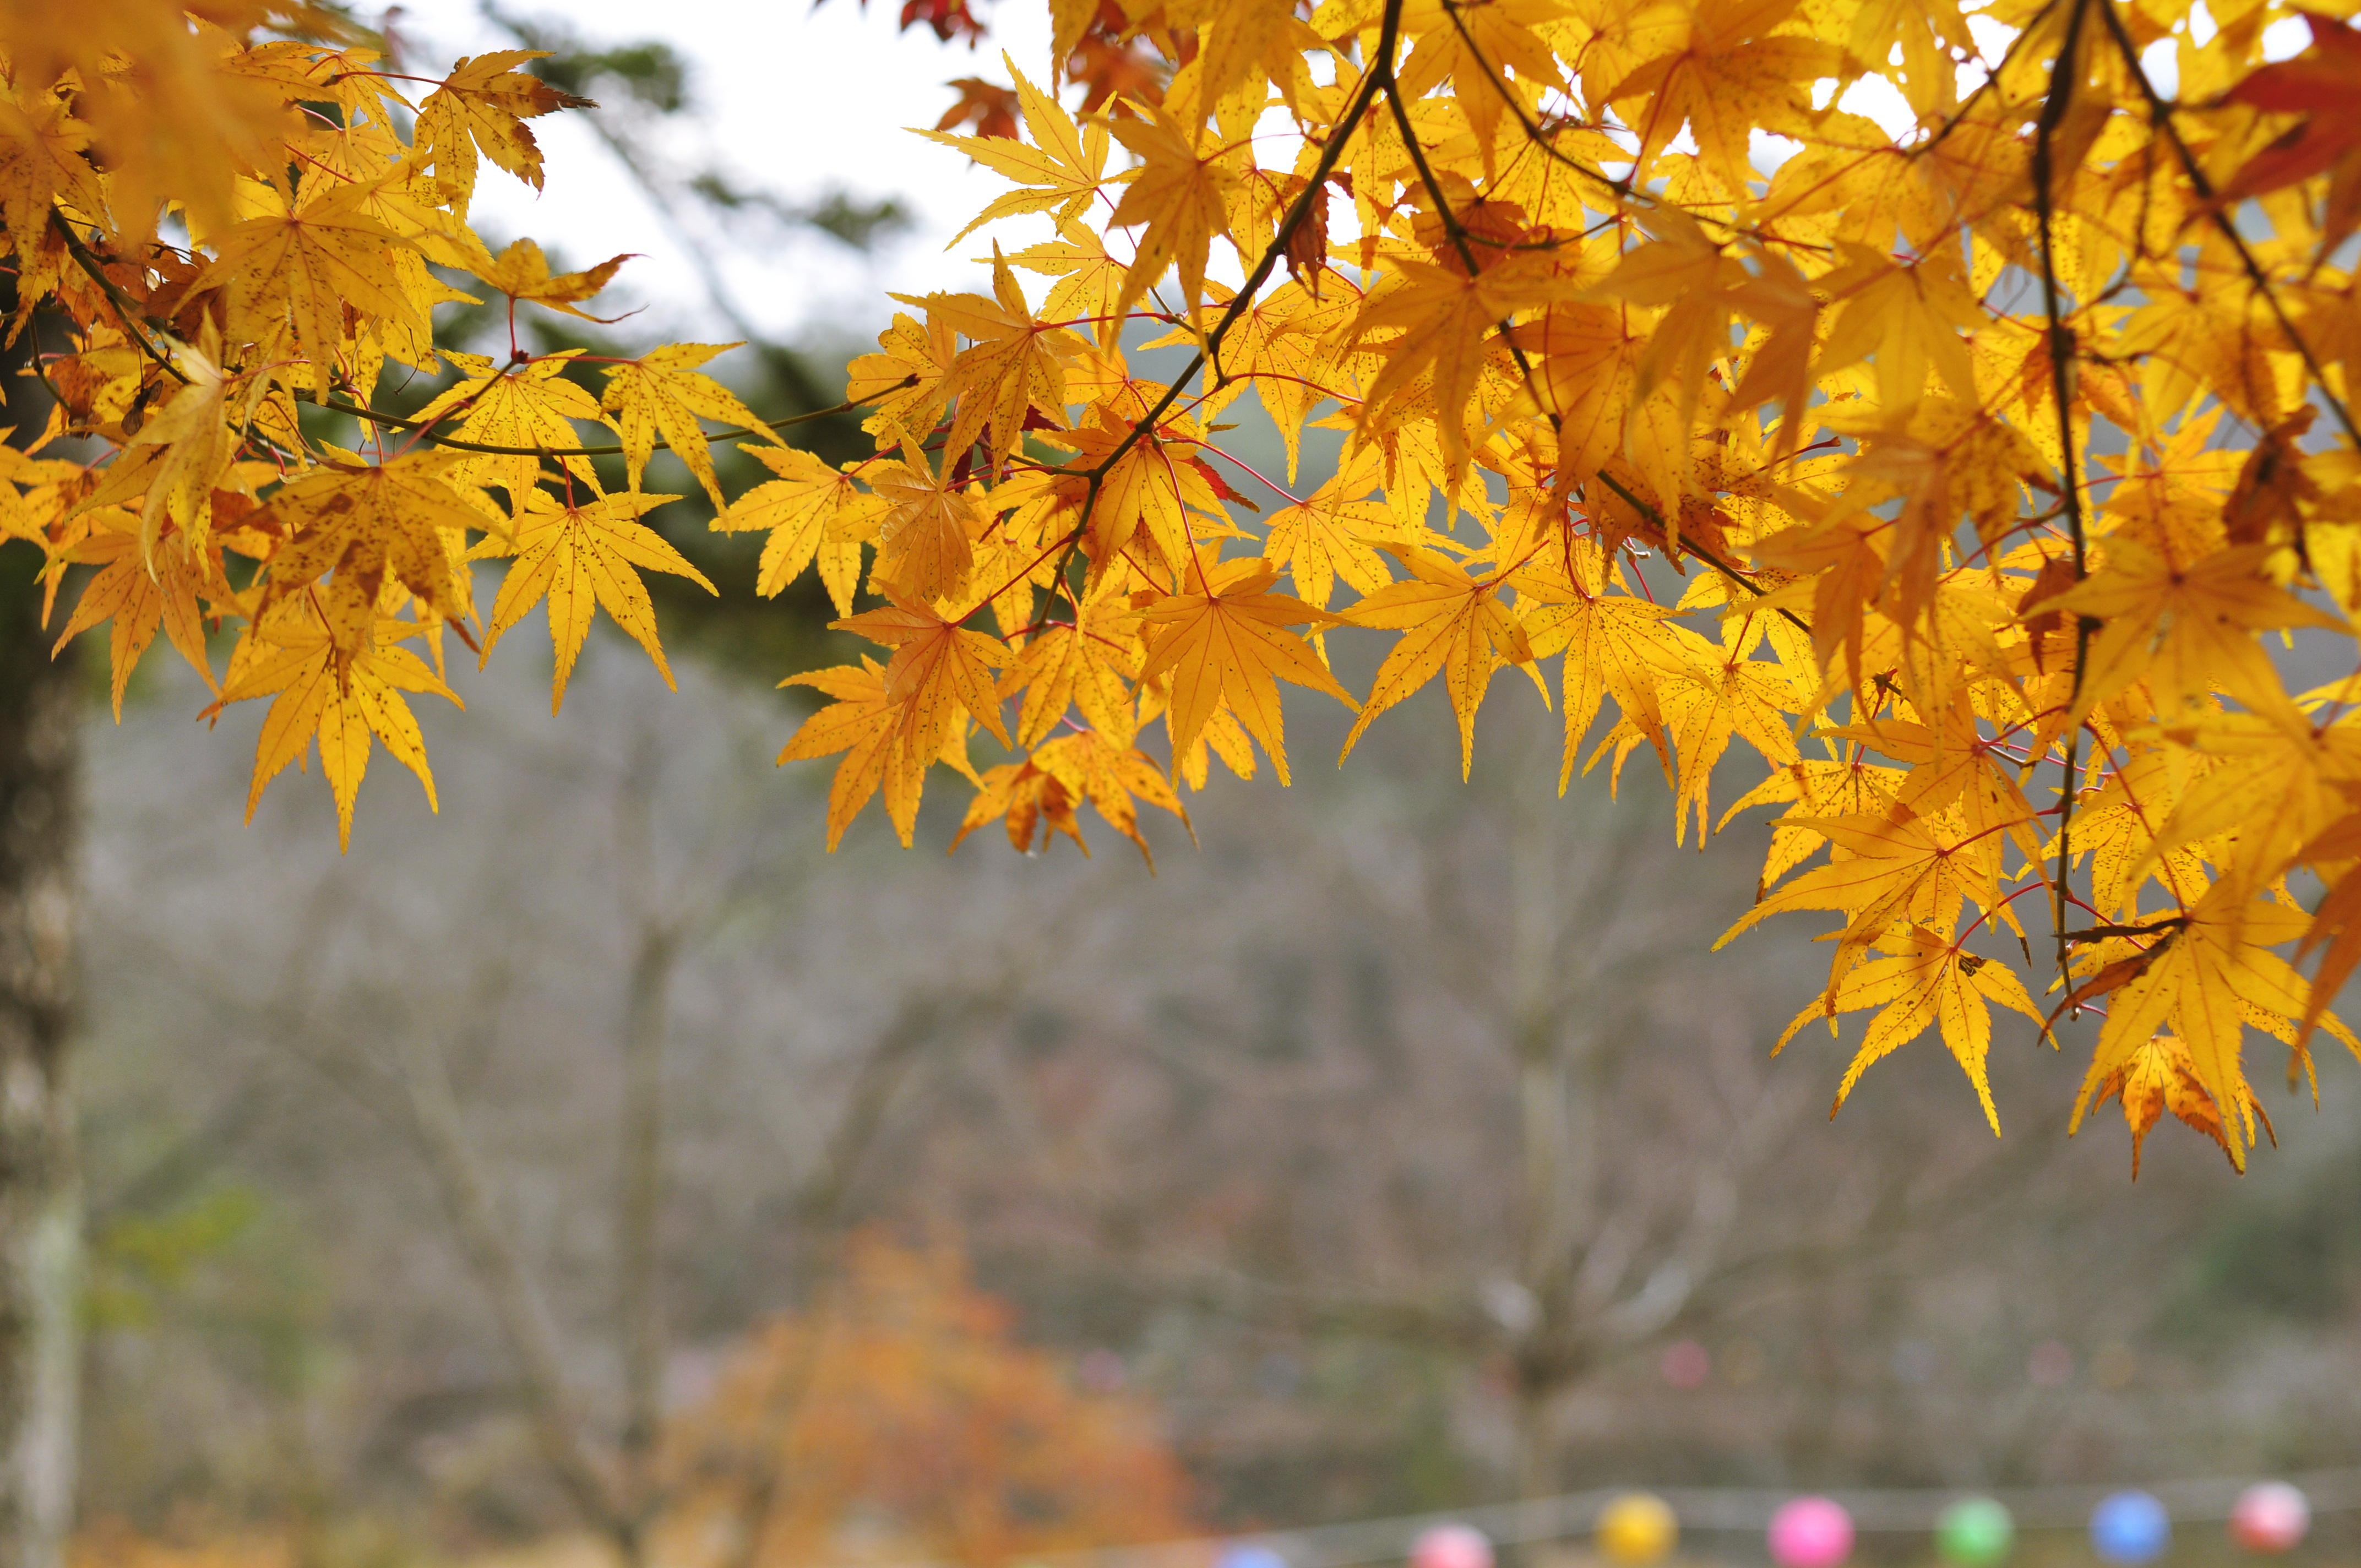
tree, branch, plant, sunlight, leaf, flower, autumn, yellow, season, maple tree, maple leaf, deciduous, autumn leaves, yellow leaves, flowering plant, maidenhair tree, woody plant, land plant